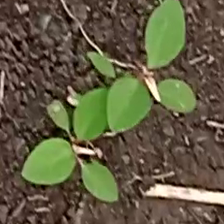
Weed species: Moti_dudhi(Euphorbia_geneculata_L)